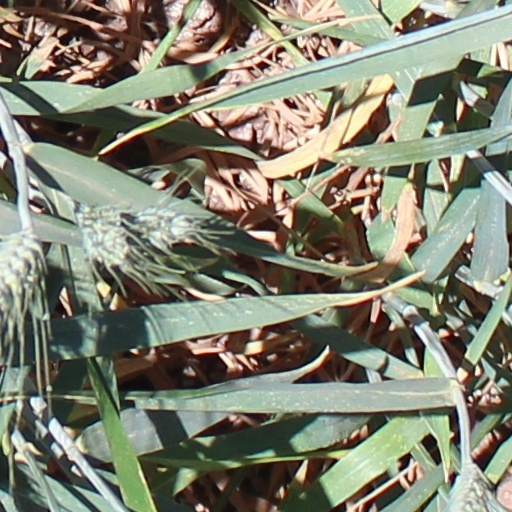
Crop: wheat